Tees Marshalling Yard

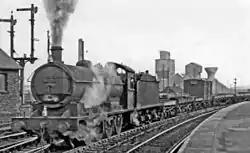
An ex-NER Class T2 0-8-0 No.63347 passes through with a westward Class H train, consisting mainly of flat-wagons conveying steel slabs from Dorman Long. 28 March 1955, photo by Ben Brooksbank

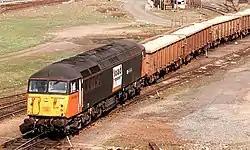
A British Rail Class 56 No.56039 in Loadhaul livery hauls a trainload of salt from Boulby into Tees Marshalling Yard, July 1998

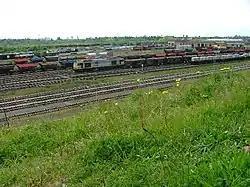
A Mainline-liveried British Rail Class 60 passes westwards through Tees Marshalling Yard with a steel stock service, May 2005. Thornaby TMD can be seen in the back of the picture

Tees Marshalling Yard is a railway marshalling yard, used to separate railway wagons, located near Middlesbrough in North Yorkshire, Northern England.